Sonia Pierre

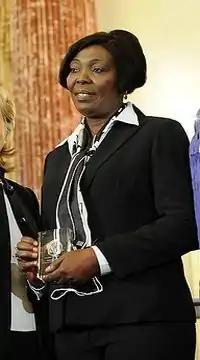
U.S. Secretary of State Hillary Clinton (obscured) and First Lady Michelle Obama (obscured) stand with Honoree Sonia Pierre of the Dominican Republic at the 2010 International Women of Courage Awards at the U.S. Department of State, Washington, D.C., March 10, 2010

Solange Pierre (July 4, 1963 – December 4, 2011), known as Sonia Pierre, was a human rights advocate in the Dominican Republic who worked to end "antihaitianismo", which is discrimination against individuals of Haitian origin either born in Haiti or in the Dominican Republic. For this work, she won the 2006 Robert F. Kennedy Human Rights Award.